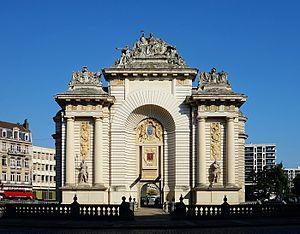
Porte de Paris (Classé) à Lille.
Cet article recense les arcs de triomphe construits à une époque postérieure à celle de l'Empire romain.
Cet article recense les monuments historiques français classés en 1875.
Une porte de ville fait partie des fortifications d'une ville. C'était jusqu'à l'Époque moderne le seul moyen de franchir les remparts entourant la ville. Les tours et les portes avaient pour fonction de protéger le cœur de la ville contre des attaques ennemies.
Une porte de ville fait partie des fortifications d'une ville. C'était jusqu'à l'Époque moderne le seul moyen de franchir les remparts entourant la ville. Les tours et les portes avaient pour fonction de protéger le cœur de la ville contre des attaques ennemies.